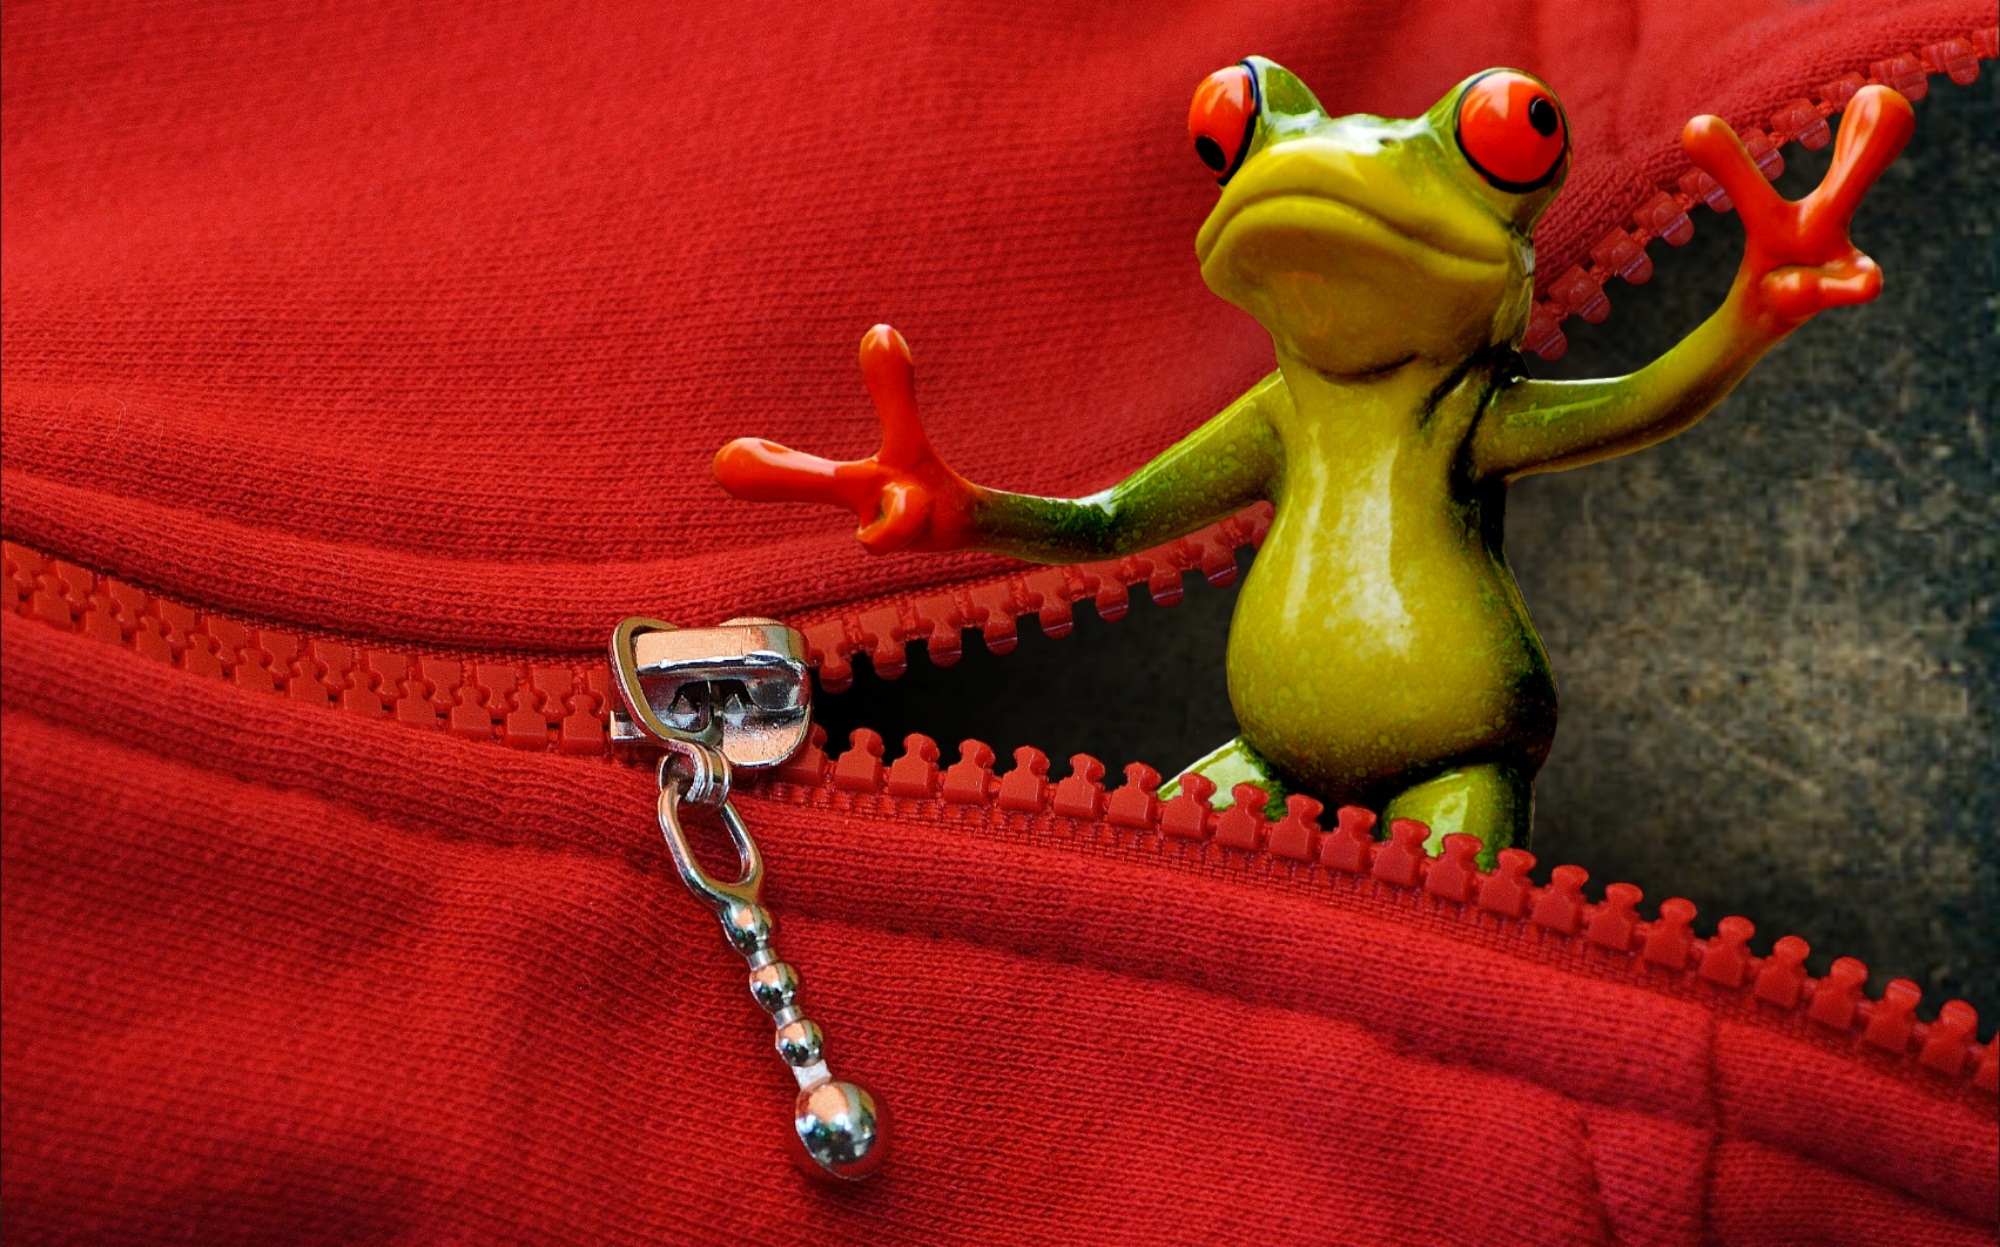
open, sweet, cute, red, gesture, frog, amphibian, tree frog, fun, funny, macro photography, organism, zip, still life photography